Question: Where is the dog seen?
Tambaya: A ina aka ga karen?
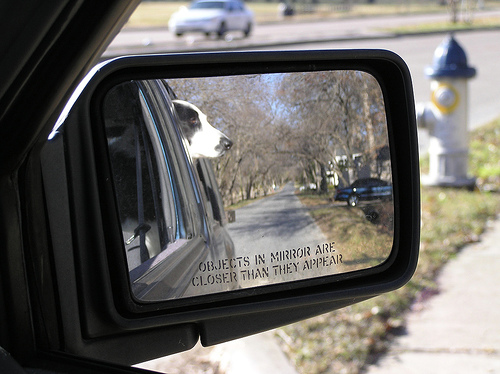
Answer: Mirror.
Amsa: Madubi.